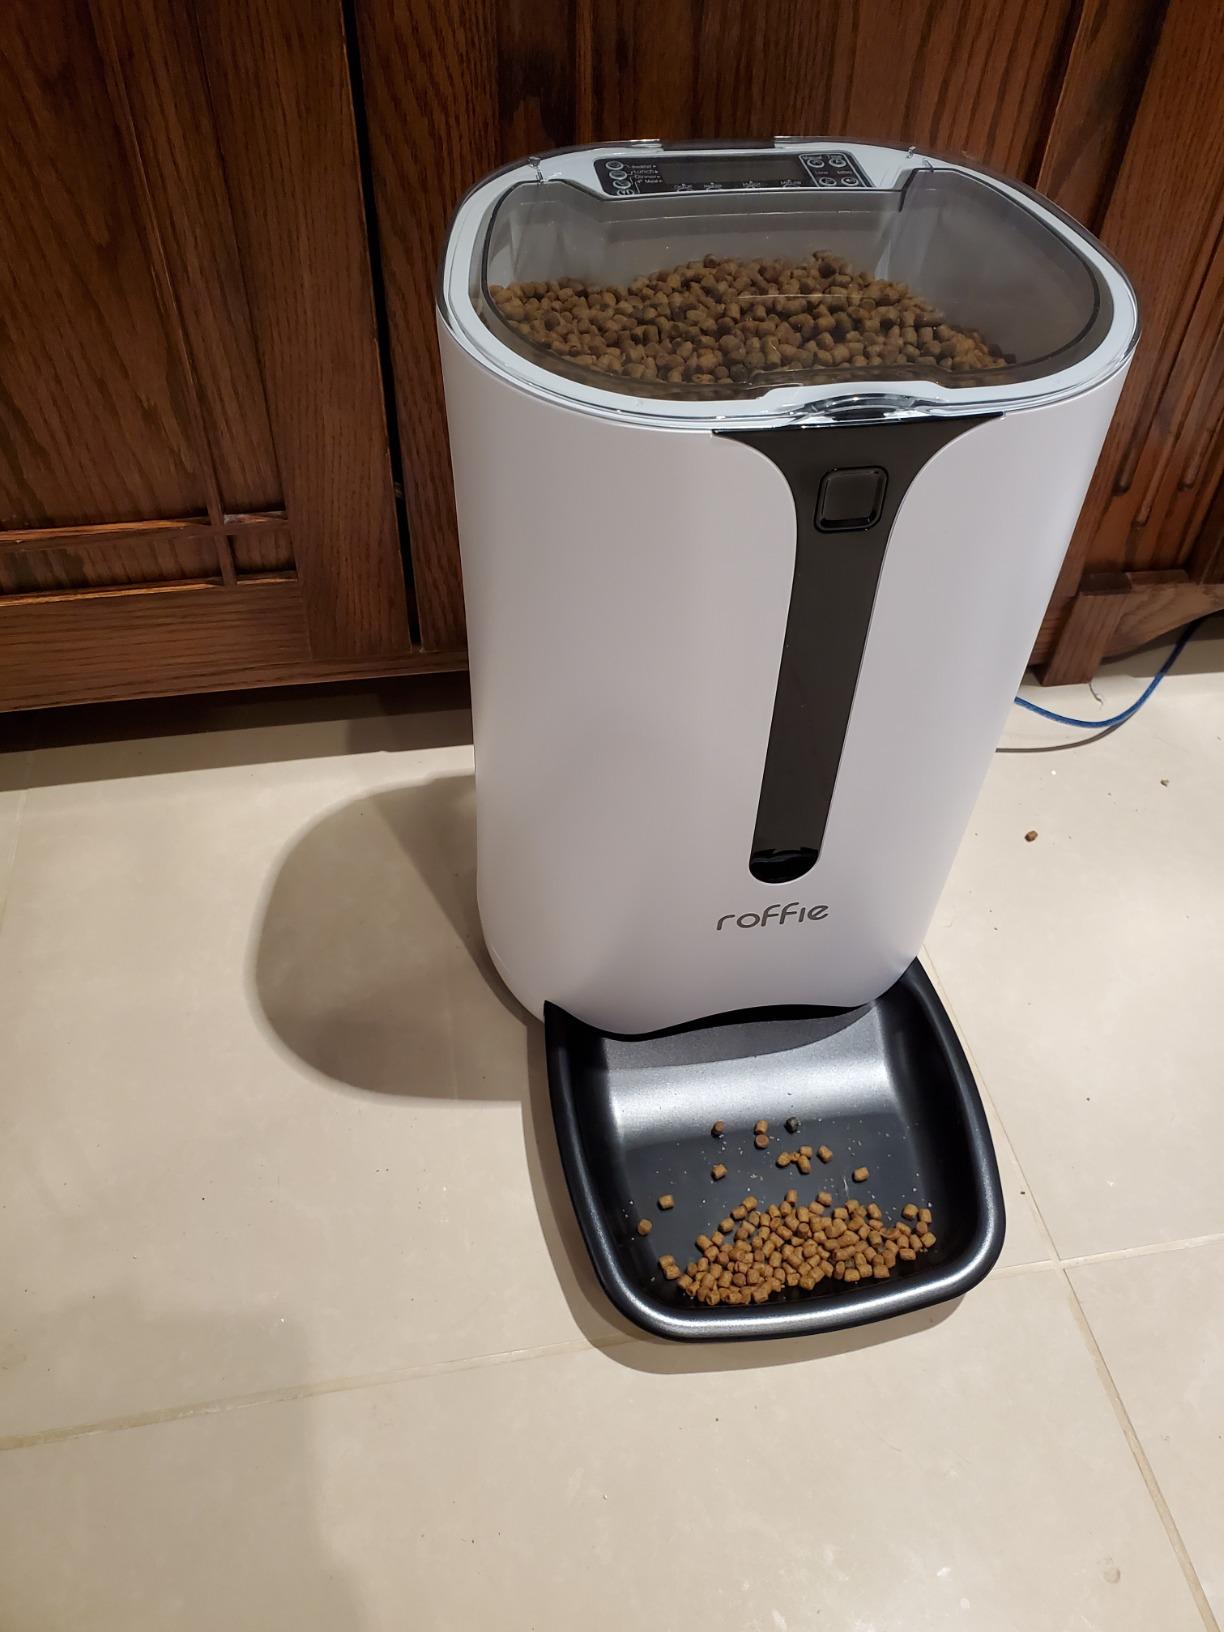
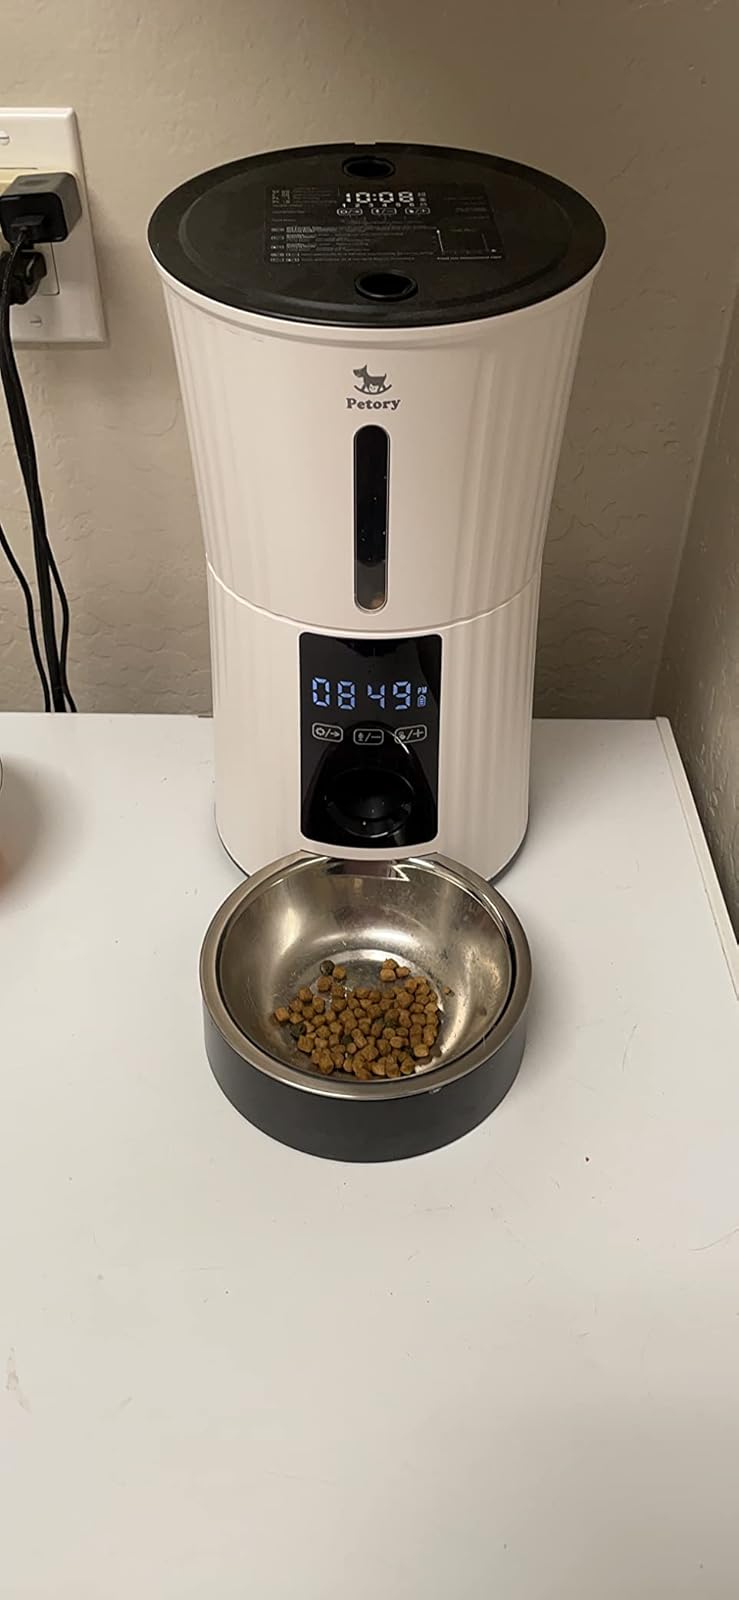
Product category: items_feeder
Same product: no